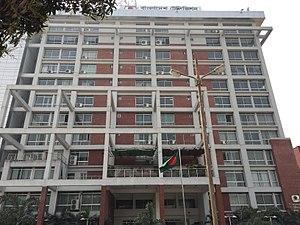
Bangladesh Television est la chaine publique de télévision et la chaîne principale de télévision du Bangladesh. Elle a été créée en 1954 sous le nom de Pakistan Télévision pour le Pakistan oriental. Après l'indépendance du Bangladesh en 1971 elle est renommée BTV. Son siège est à Dacca et elle est membre associé à l'UER.